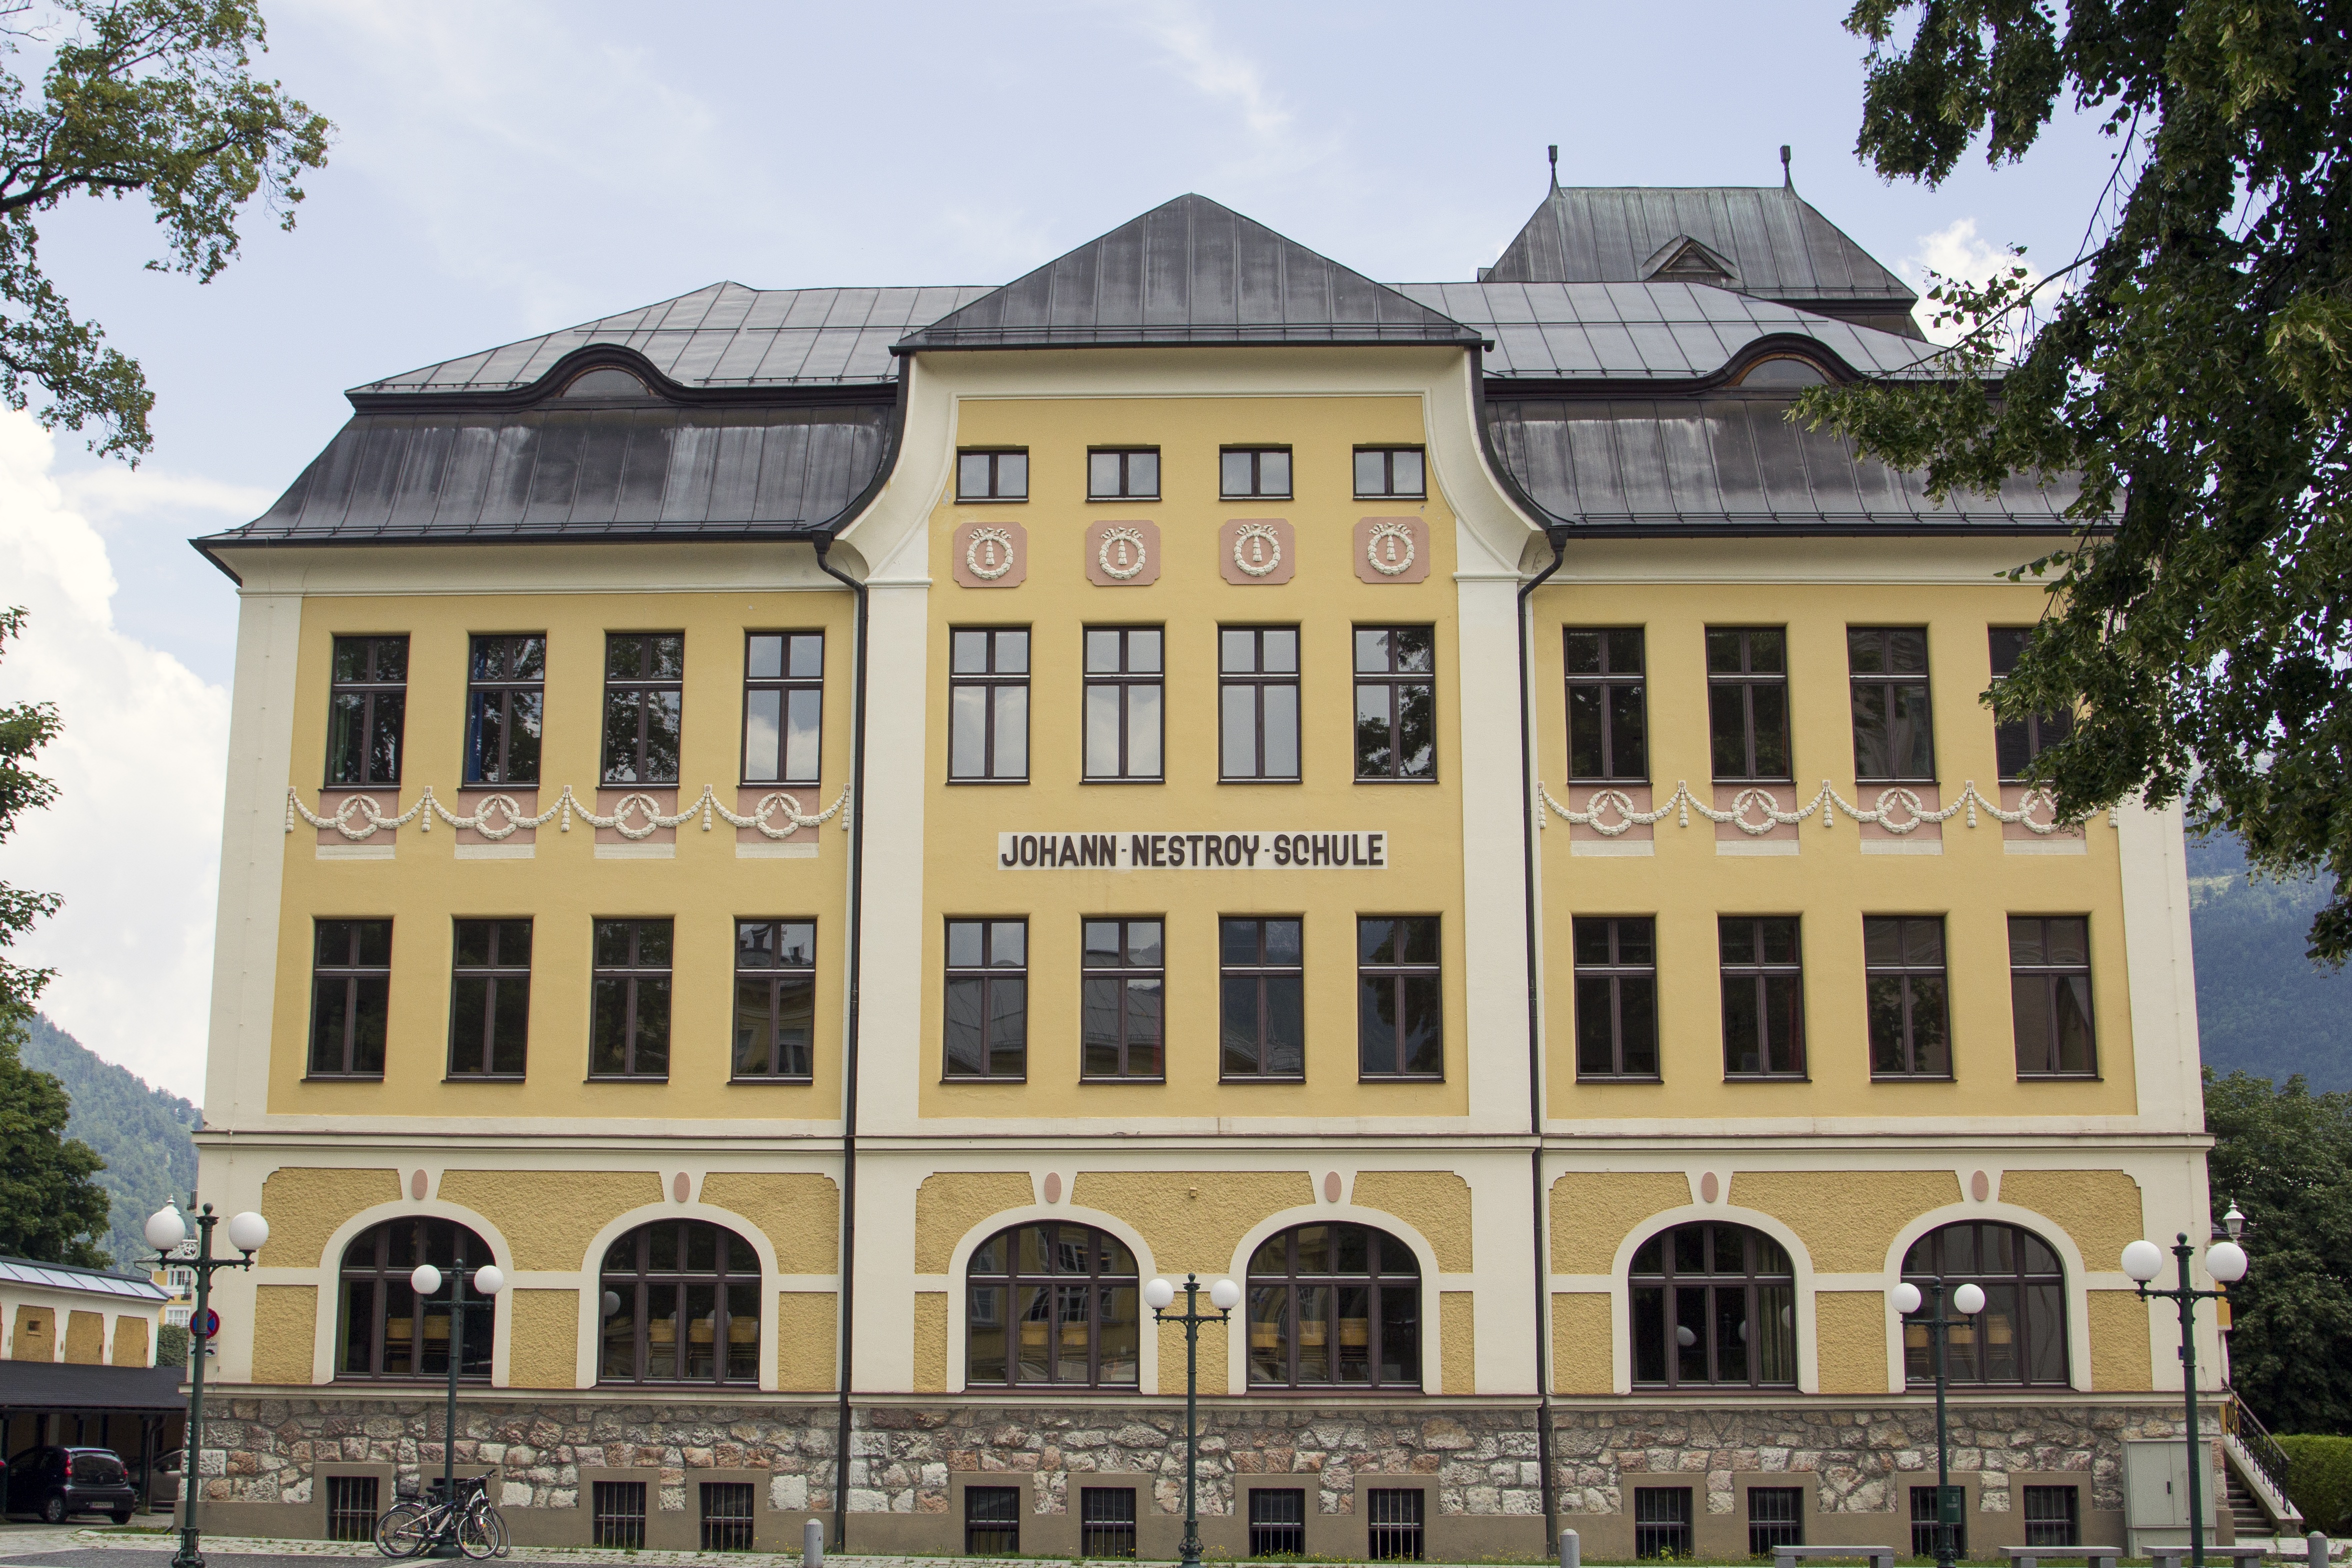
mansion, building, chateau, palace, facade, property, austria, synagogue, school, schule, estate, courthouse, secondary, classical architecture, johann nestroy, bad ischl, polytechnic